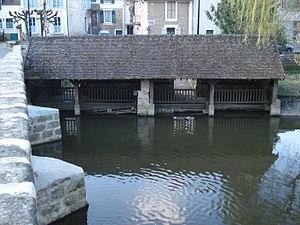
Lavoire de Boussy-Saint-Antoine vu depuis le vieux pont
Le vieux pont de Boussy-Saint-Antoine, appelé aussi pont de la Reine Blanche ou de la Dame Blanche, est un ouvrage du XIVᵉ siècle qui enjambe l'Yerres. Il est constitué de quatre arches plein cintre : trois principales de plus de 4 mètres de large et une quatrième de taille plus modeste permettant l'évacuation des eaux en cas de crues. Chaque arche repose sur de larges culées flanquées de contreforts.
Boussy-Saint-Antoine est une commune française située à vingt-trois kilomètres au sud-est de Paris dans le département de l'Essonne en région Île-de-France.